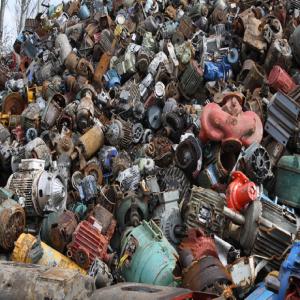
Label: trash